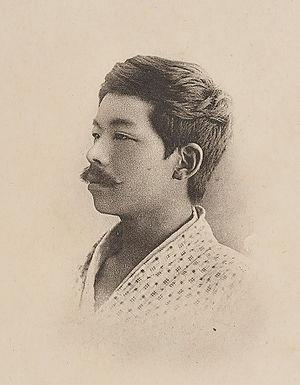
Shigeru Aoki est un peintre japonais, né le 13 juillet 1882 à Kurume, dans le sud de la préfecture de Fukuoka, et mort le 25 mars 1911. Connu comme auteur de Umi no sachi, Aoki est un des plus grands peintres japonais de l'ère Meiji.